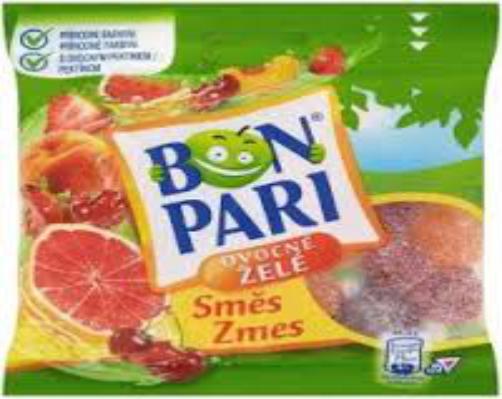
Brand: Bon Pari
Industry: Food